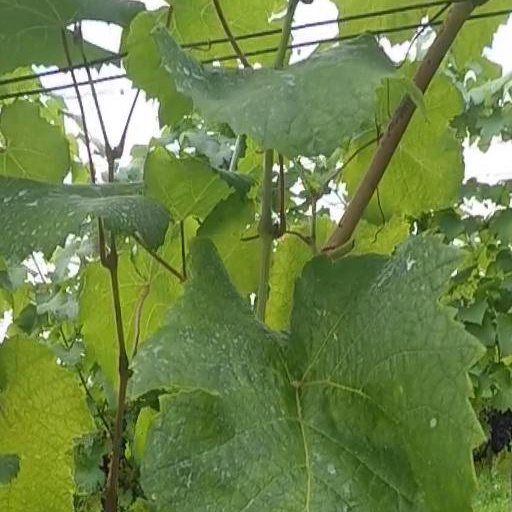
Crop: grape